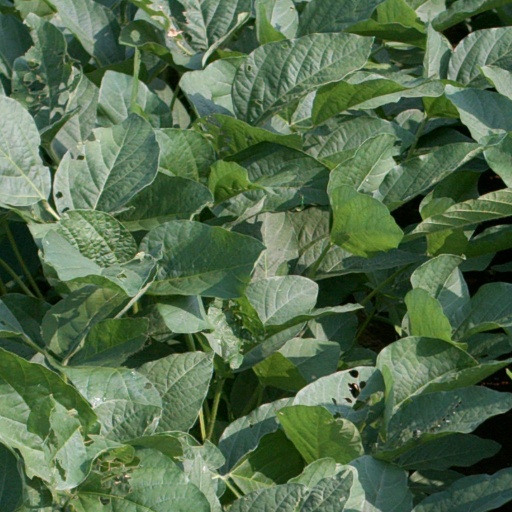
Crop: soybean